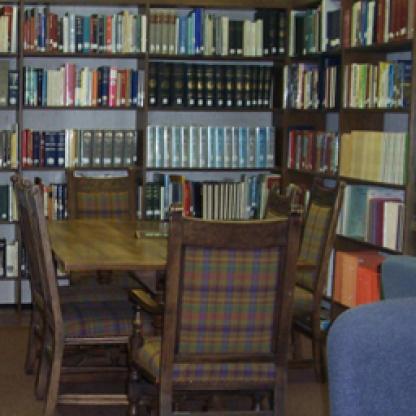
Scene: Indoor